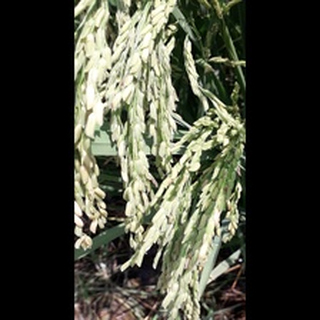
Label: healthy_rice